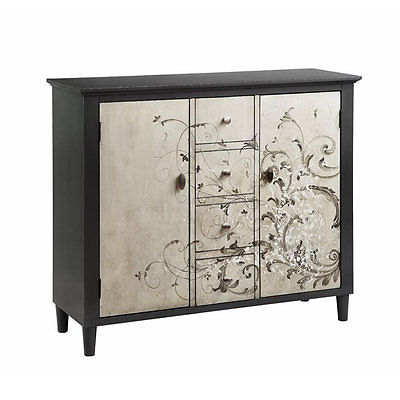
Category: cabinet